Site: brandenburg
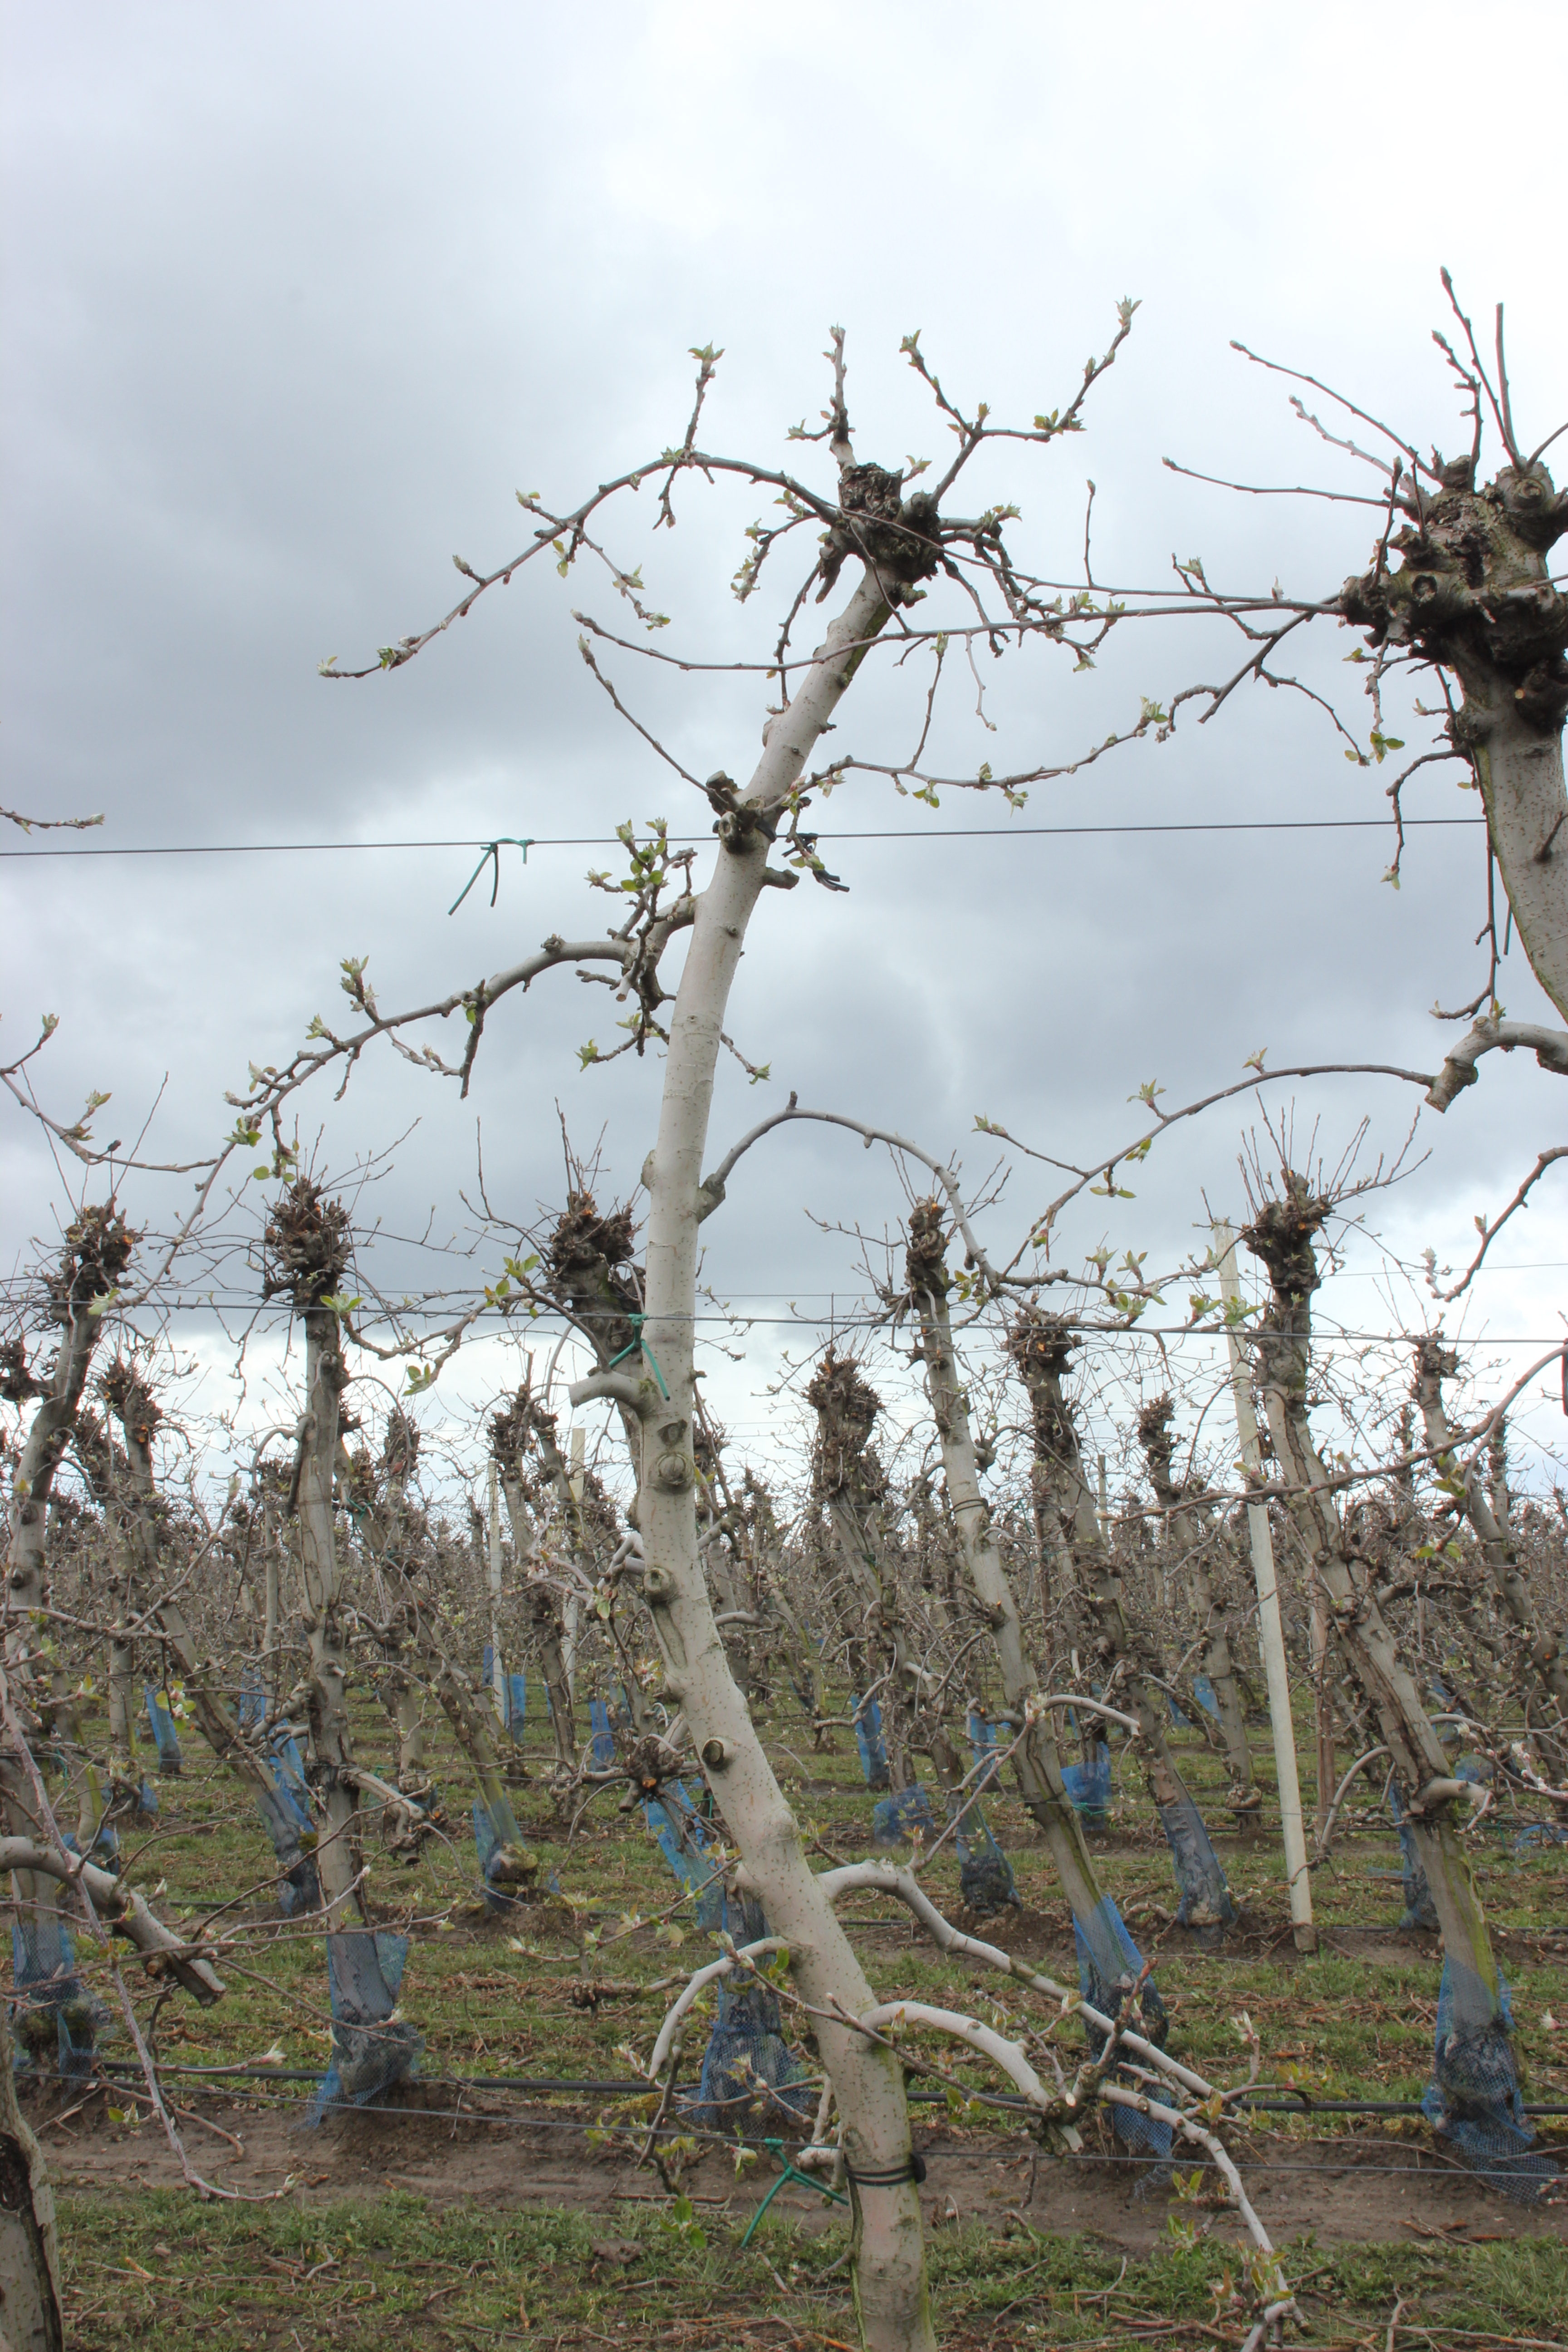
Growth stage (BBCH 55): Inflorescence emergence